Kathryn Hahn

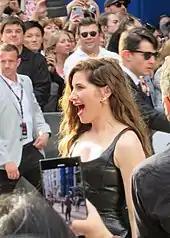
Hahn at the premiere of "" in 2022

In 2018, Hahn starred in the drama film "Private Life", directed by Tamara Jenkins. She received critical acclaim for her performance. She began appearing in television commercials for Chrysler. The same year, Hahn had voice roles in two animated films from Sony Pictures Animation. First, Hahn provided the voice of character Ericka Van Helsing in the comedy "". Second, Hahn had a voice role in the film "", as Dr. Olivia "Liv" Octavius / Doctor Octopus. In 2019, Hahn starred in and produced the HBO comedy miniseries "Mrs. Fletcher". Hahn's performance as protagonist Eve Fletcher received critical praise. In 2020, Hahn starred in the HBO drama miniseries "I Know This Much Is True", based on the novel of the same name by Wally Lamb. That same year, Hahn began voicing Paige Hunter in the Apple TV+ animated musical comedy series "Central Park". Apple Inc. had given a two-season order to "Central Park", with each season set to consist of thirteen episodes.